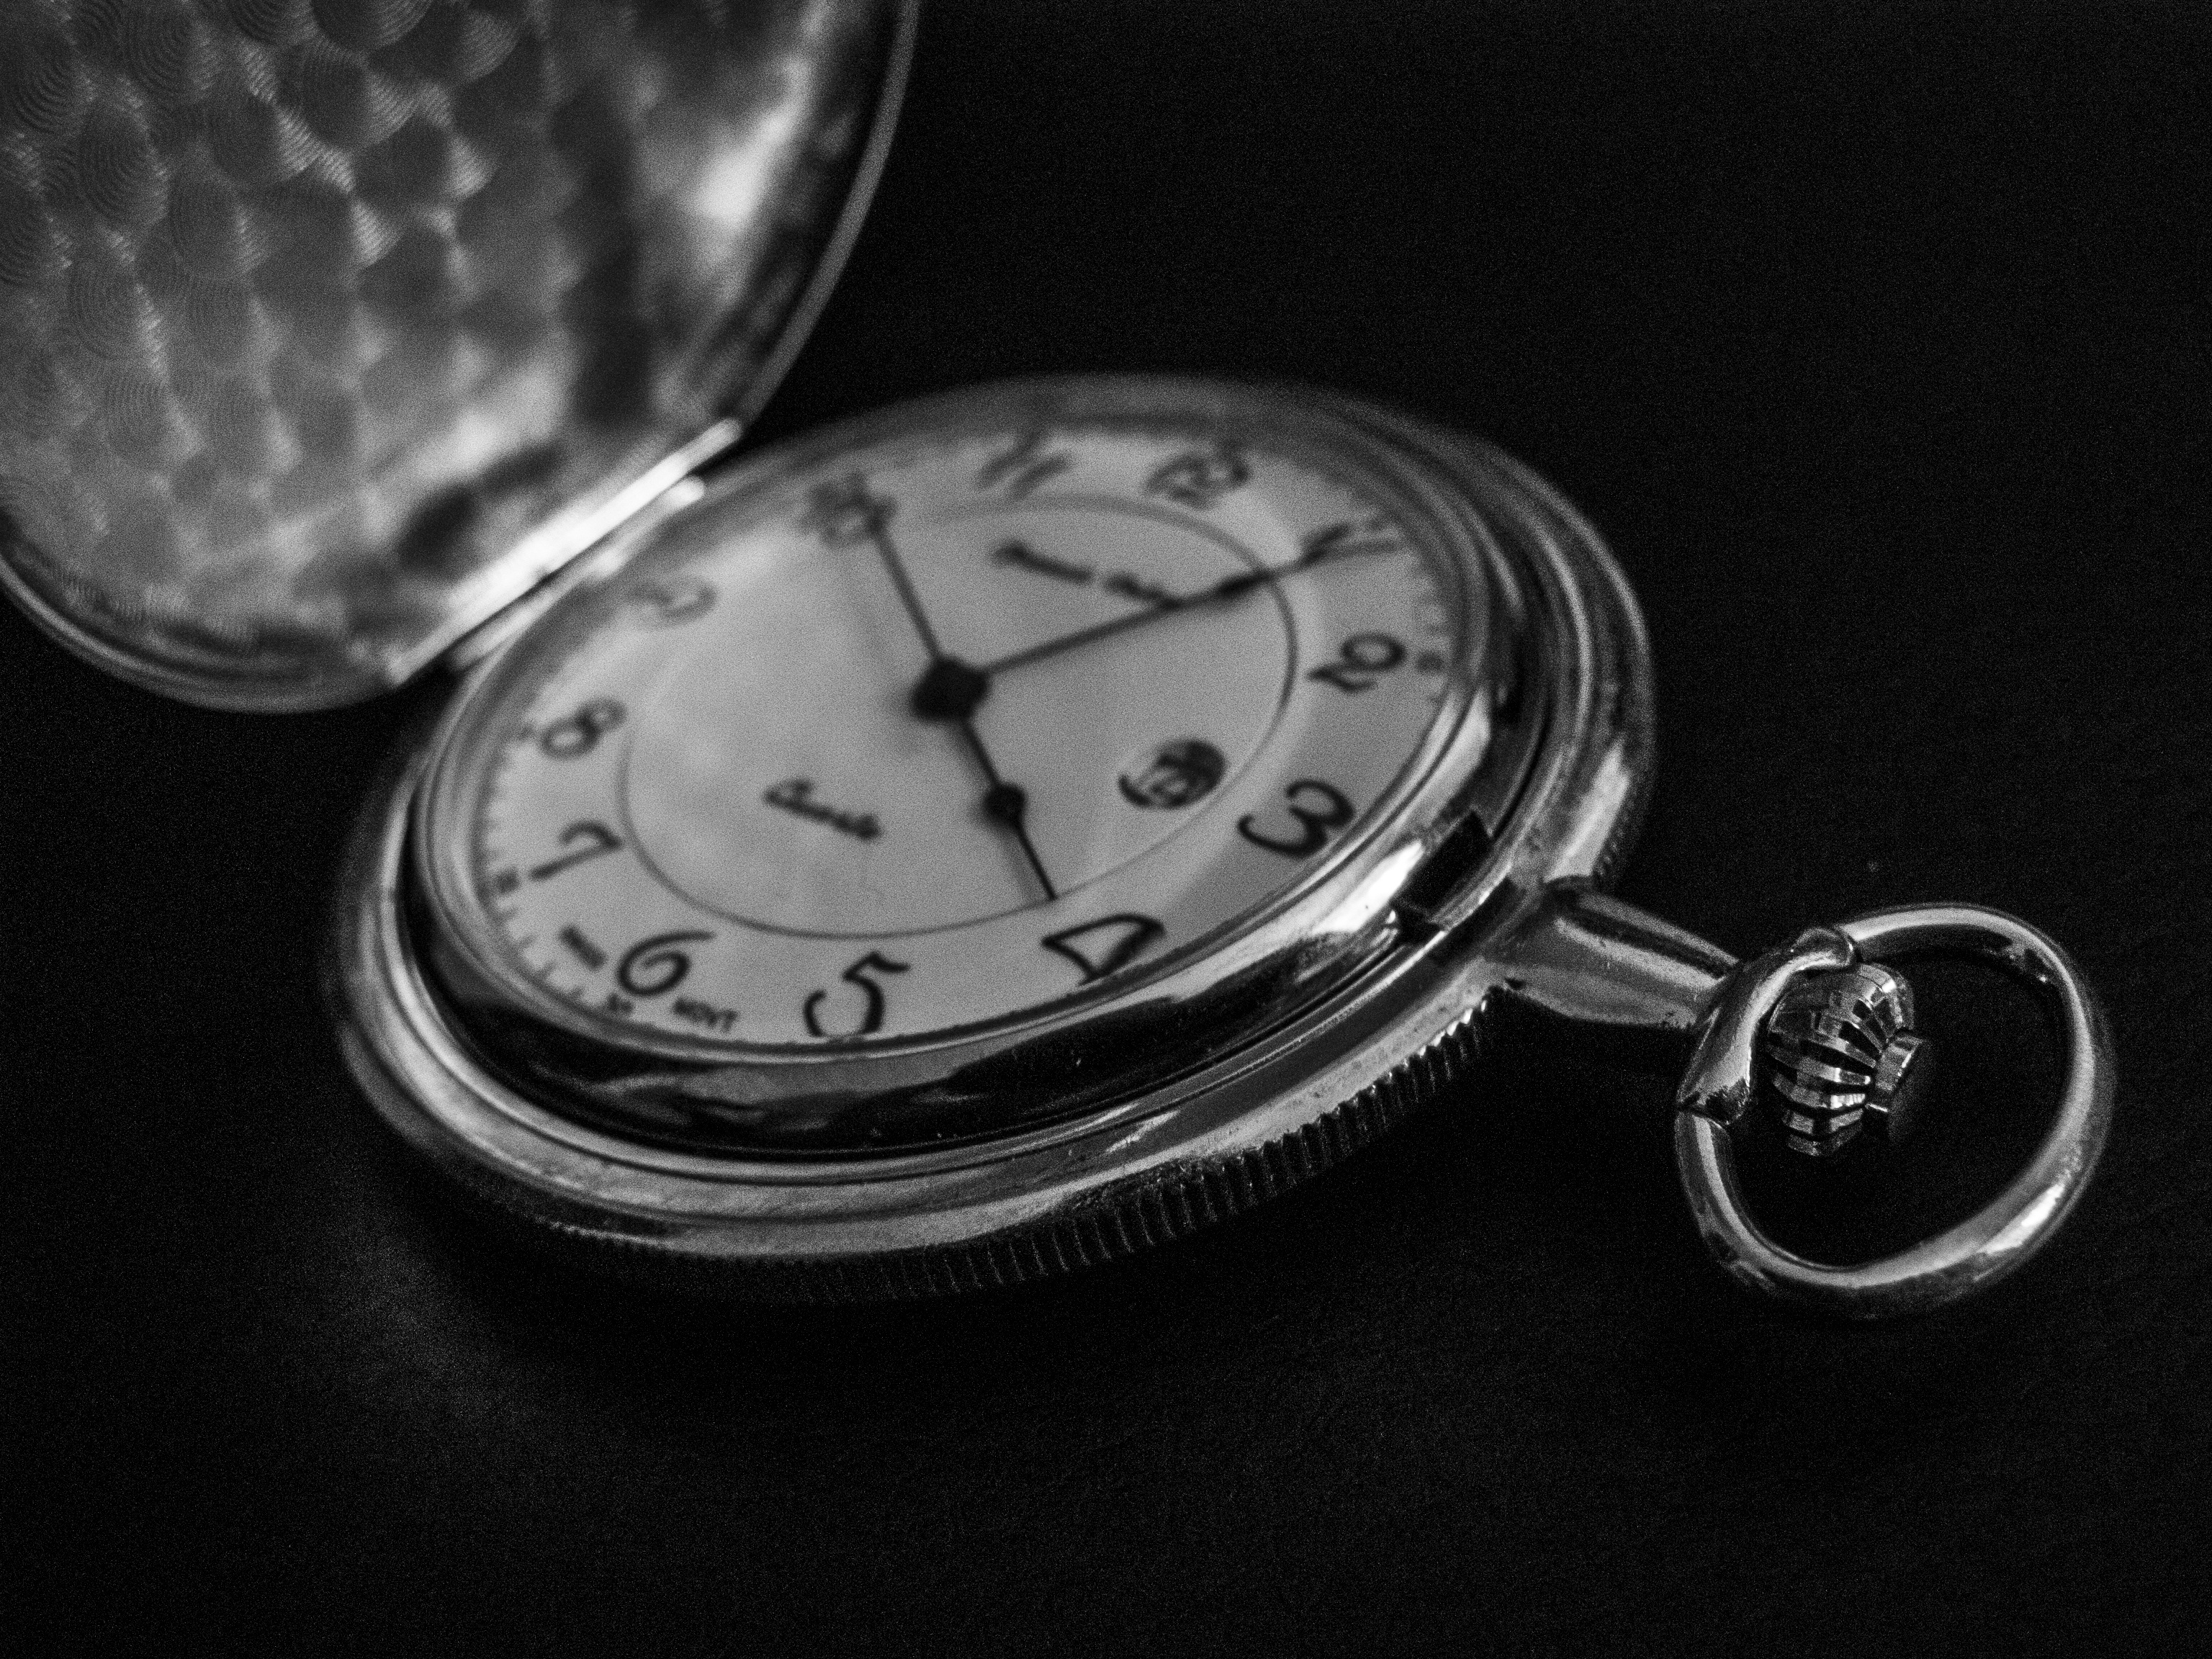
watch, hand, time, money, pocket watch, silver, hour s, locket, fashion accessory